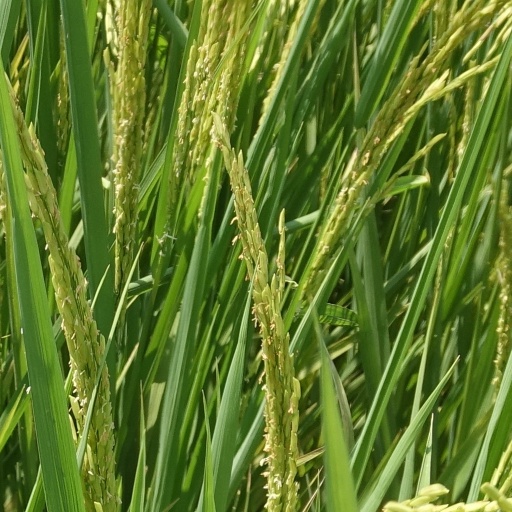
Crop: rice